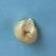
Maize quality: Bad